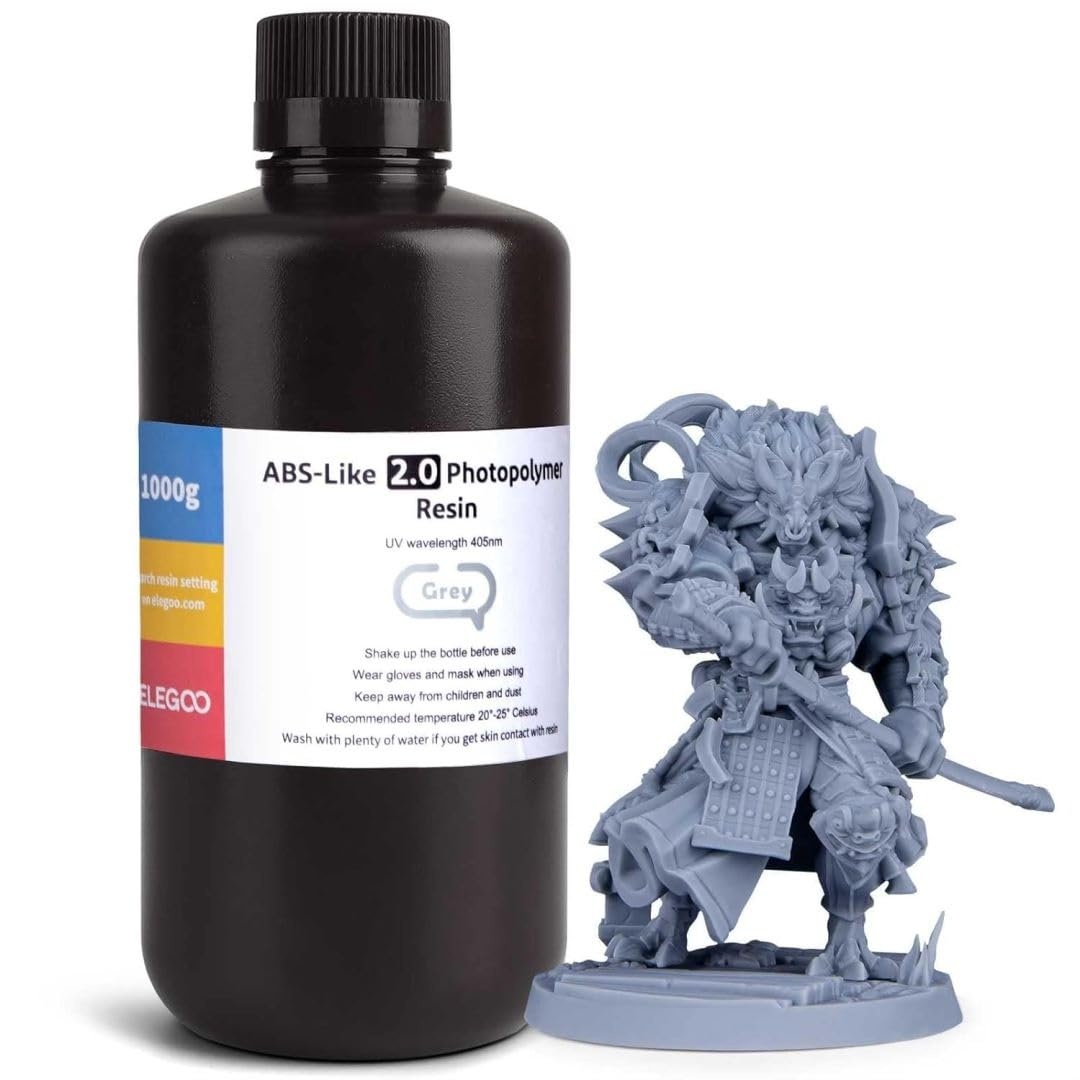
Resin Elegoo ABS Like Resin 2.0 1kg Grey
Brand: ELEGOO
Category: Arts & Entertainment > Hobbies & Creative Arts > Arts & Crafts > Art & Crafting Materials > Craft Shapes & Bases